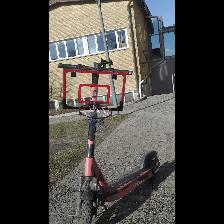
Label: NonHuman